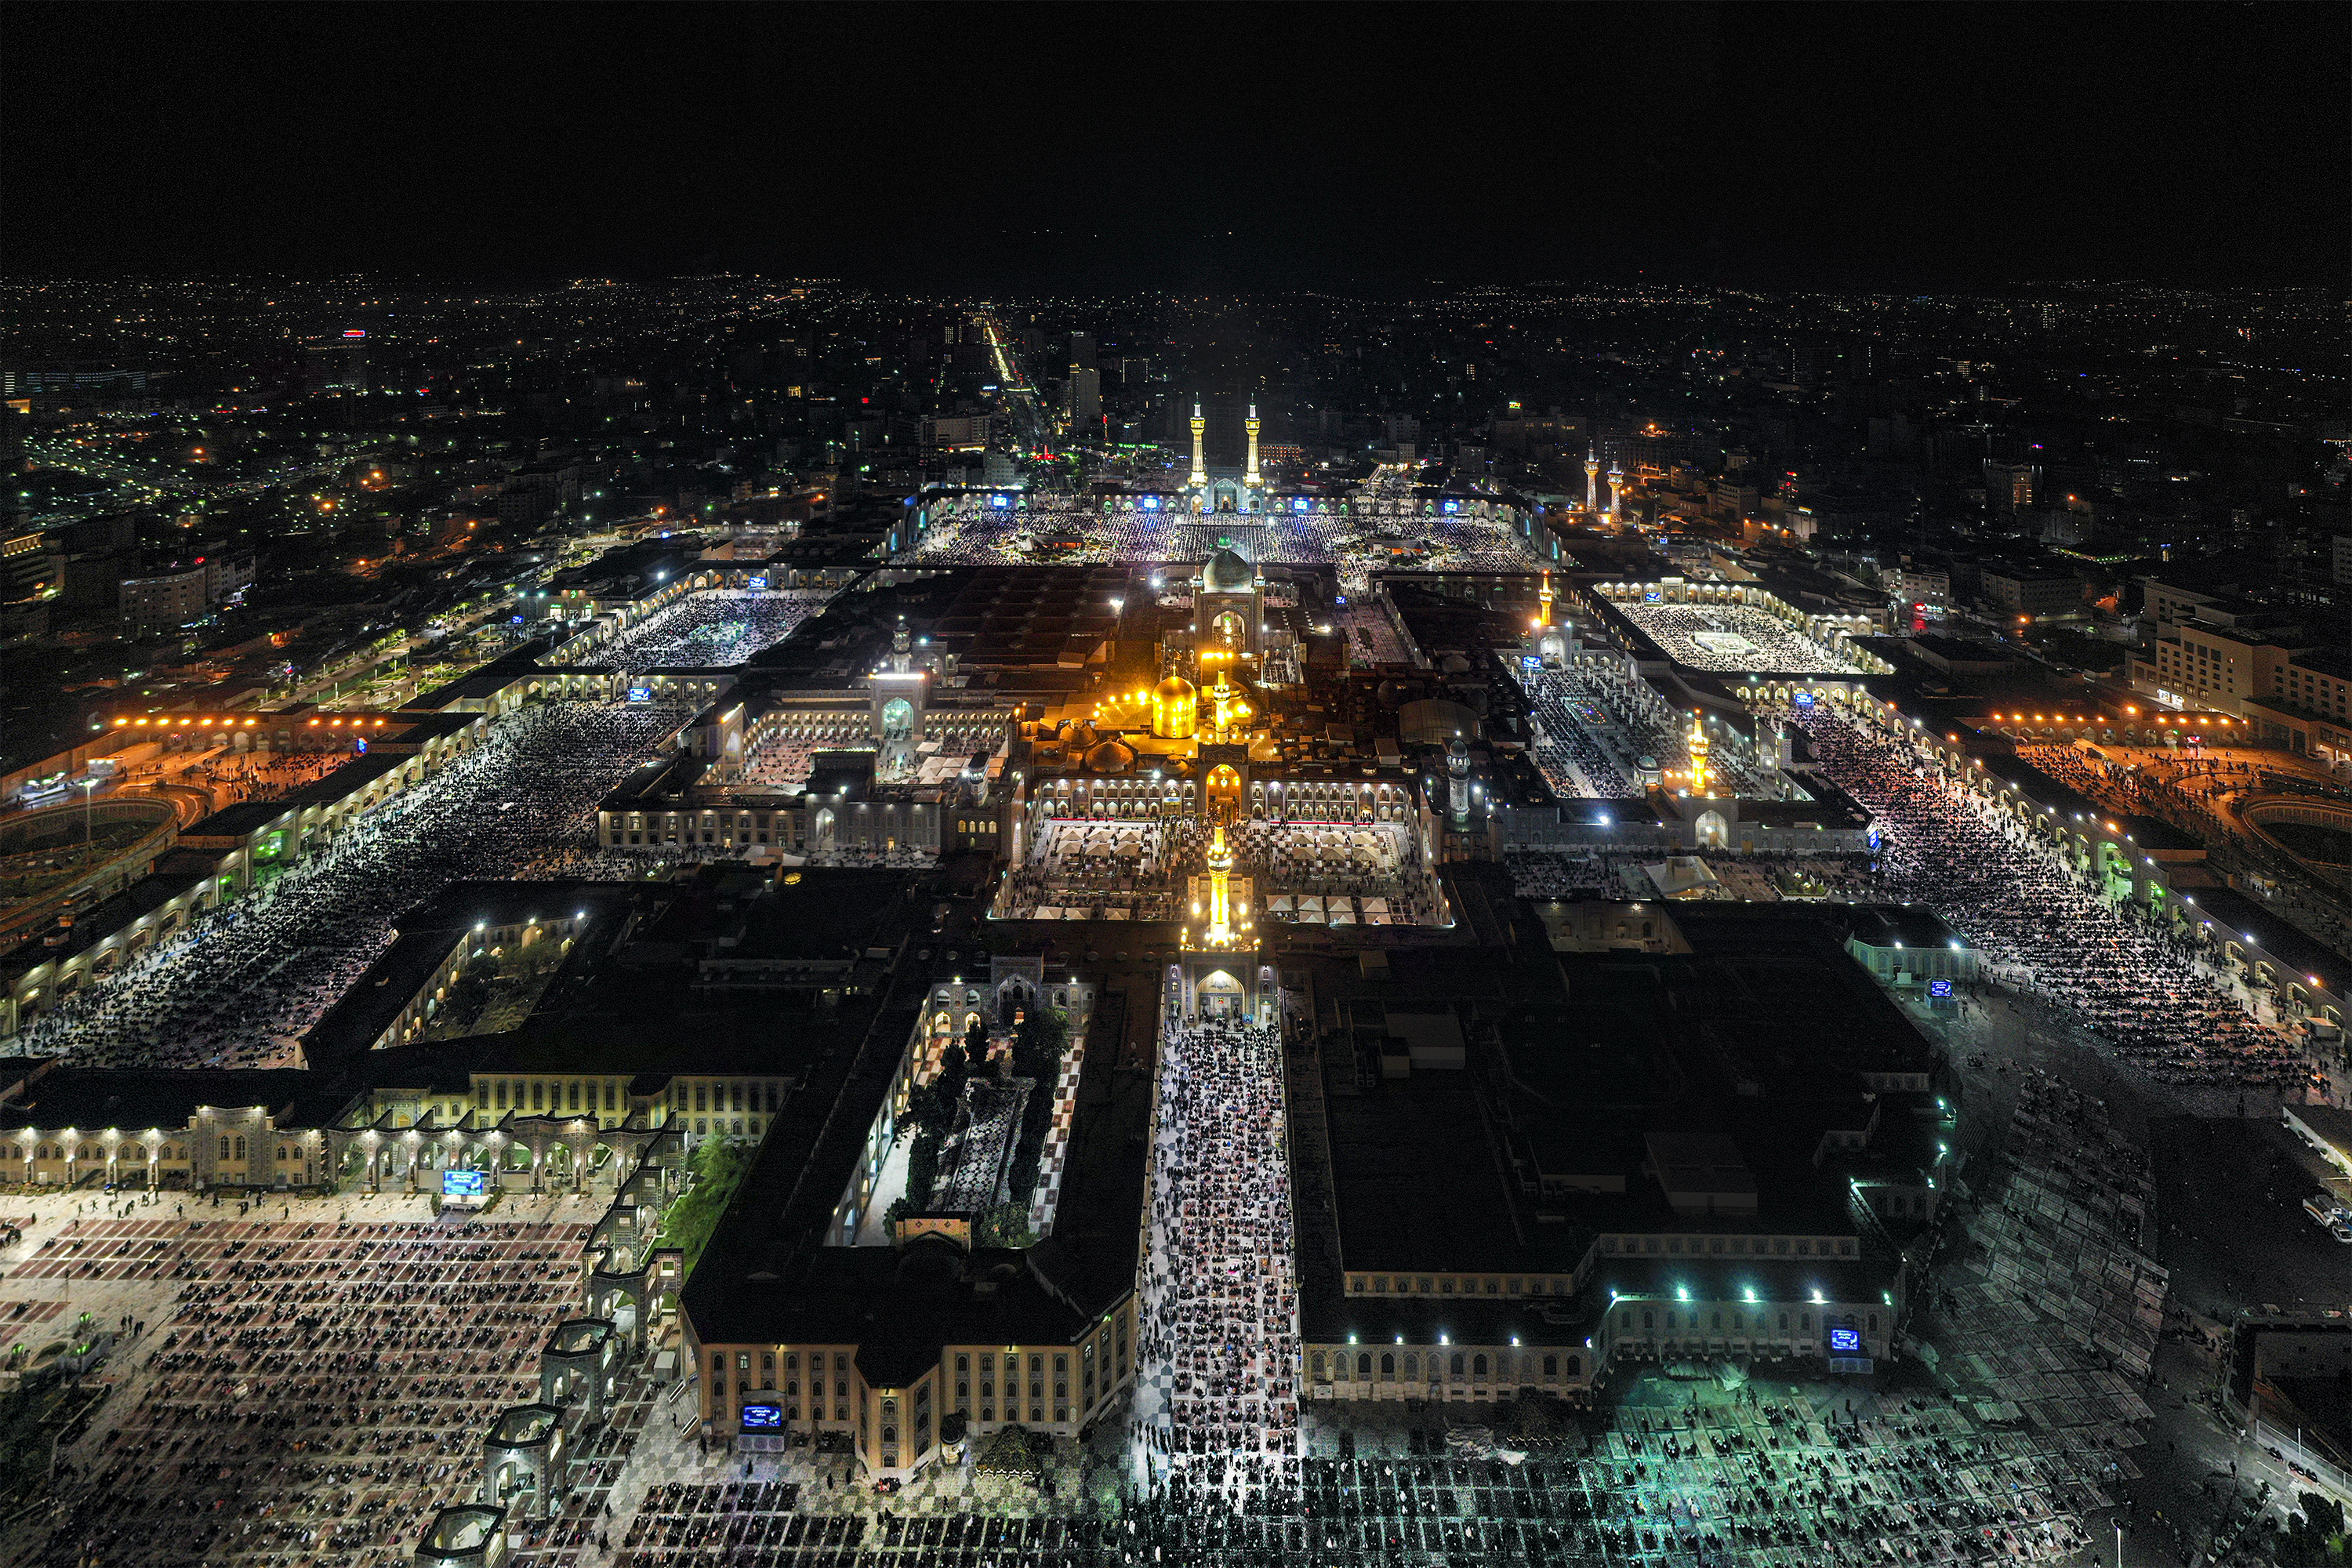
city, world, building, urban design, tower block, road surface, cityscape, tower, landscape, metropolitan area, midnight, symmetry, metropolis, urban area, human settlement, mixed use, space, road, bird's eye view, darkness, suburb, night, roof, horizon, electricity, downtown, traffic, aerial photography, evening, intersection, skyline, monument, facade, street, arch, tourist attraction, sky, reflection, highway, condominium